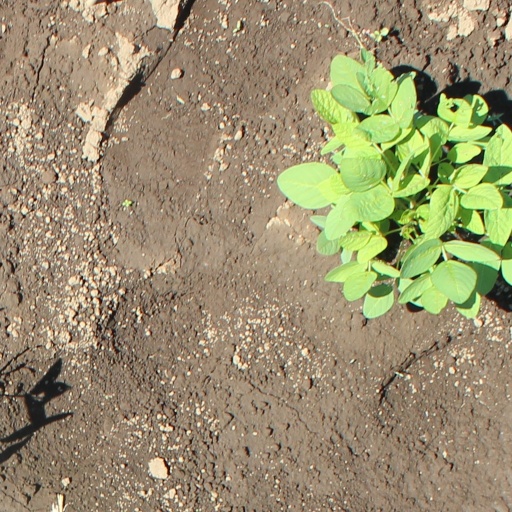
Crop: soybean